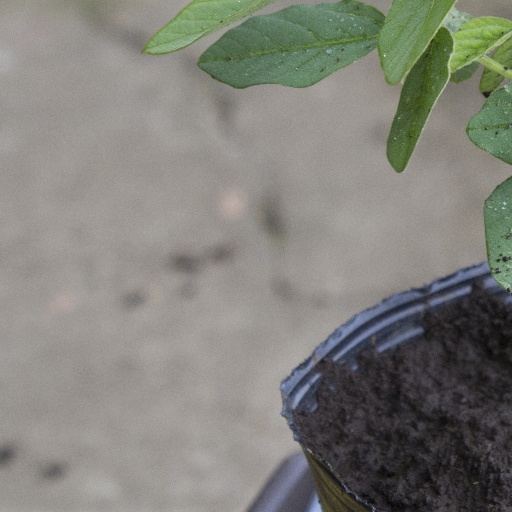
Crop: soybean